GWR 7800 Class 7812 Erlestoke Manor

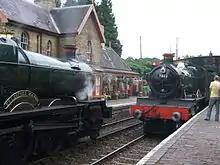
7812 "Erlestoke Manor" with classmate 7802 "Bradley Manor"

The locomotive was purchased by the Erlestoke Manor Fund in June 1973. It was moved from Barry to a temporary home at the Dowty Railway Preservation Society, Ashchurch in May 1974, pending an eventual move to the Dean Forest Railway. However in 1976 Fund members approved a move to the Severn Valley Railway instead, where restoration was completed and the locomotive entered service in 1979. Withdrawn in 1985, it returned to service on 12 February 2008, as part of the SVR's anniversary reopening train.